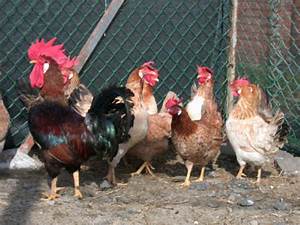
Label: chicken